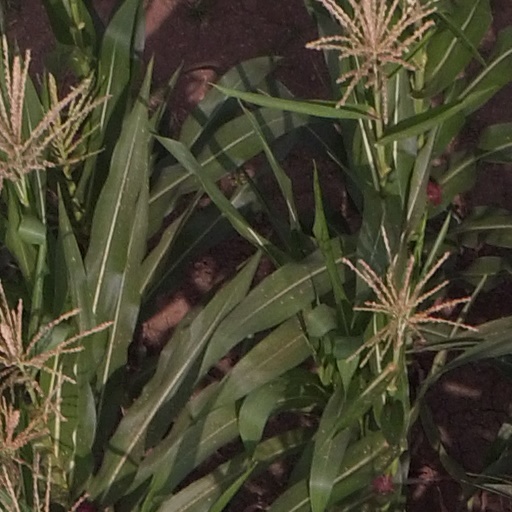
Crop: maize; corn